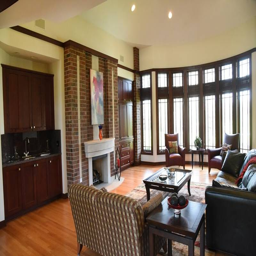
living room of architect inspired home .